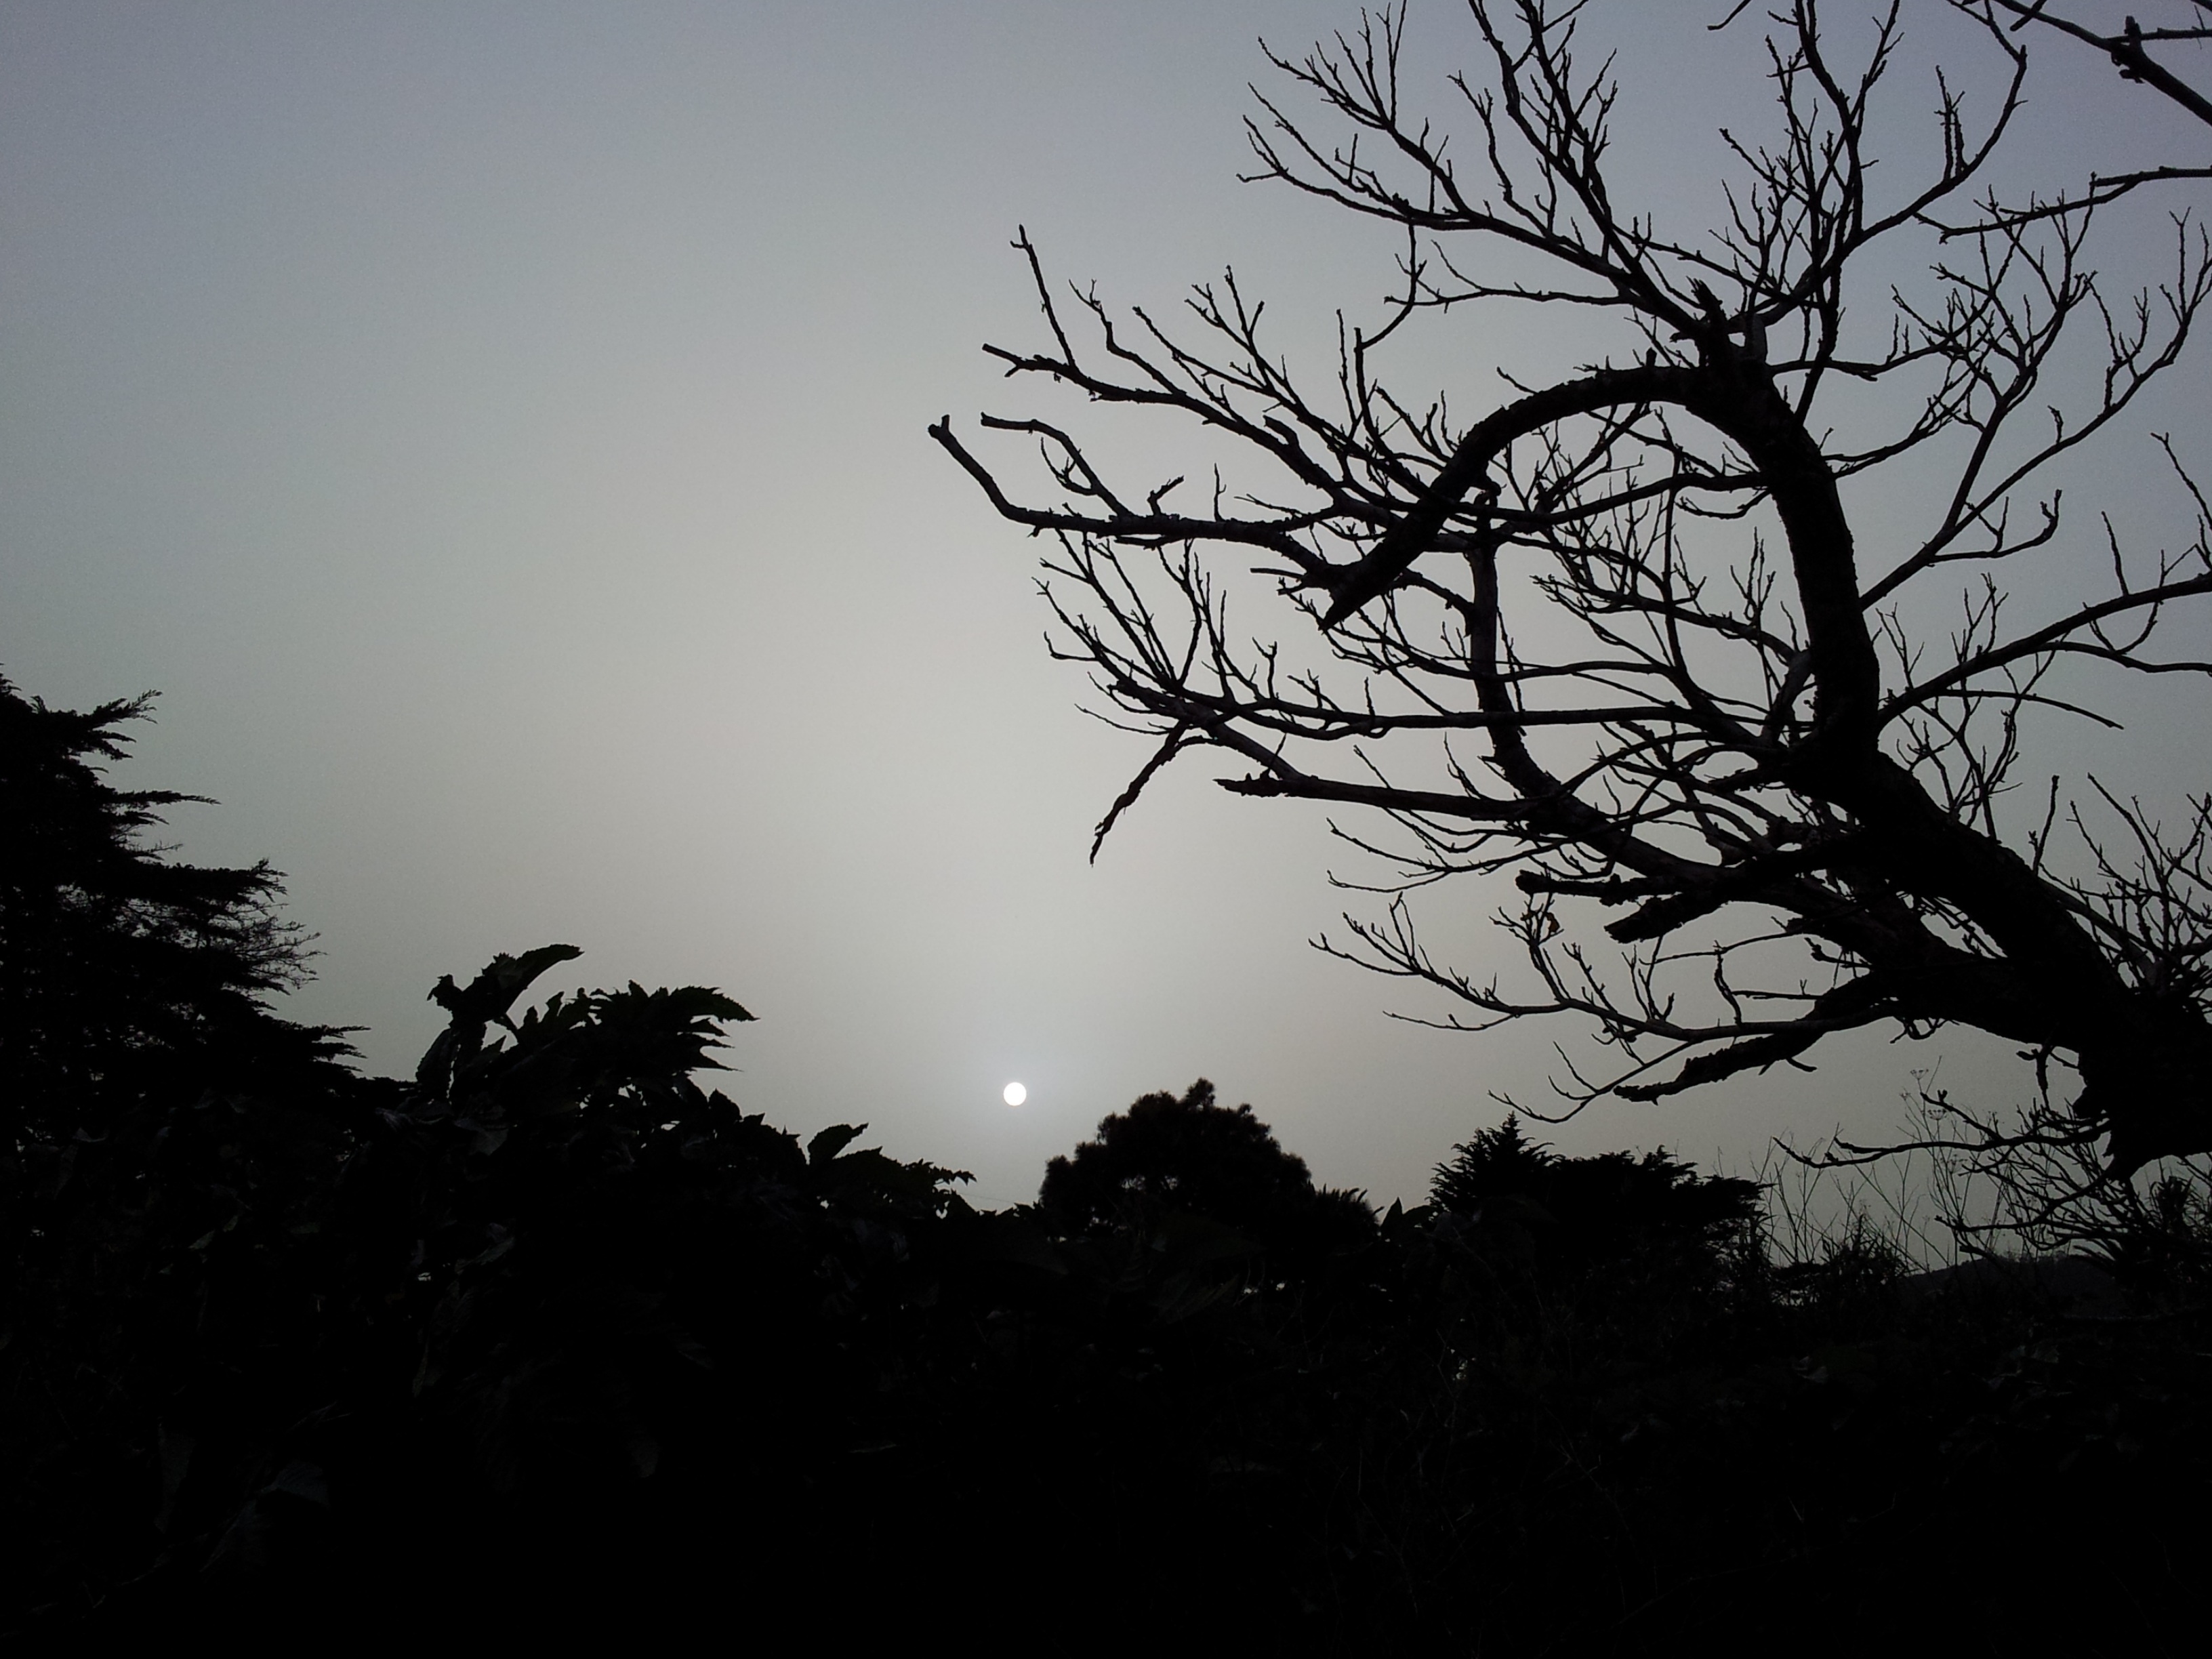
tree, nature, branch, silhouette, cloud, black and white, plant, sky, sunset, night, sunlight, morning, dawn, atmosphere, dark, dusk, evening, darkness, monochrome, gloomy, monochrome photography, atmospheric phenomenon, woody plant